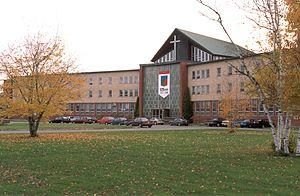
Séminaire de Chicoutimi sur la rue Chabanel, avant la réfection de la façade.
Le Séminaire est une école secondaire privée québécoise de Chicoutimi située à Saguenay, au Saguenay–Lac-Saint-Jean. Elle offre les cinq niveaux du secondaire, une école primaire trilingue qui se nomme: l'École Vision et une autre école primaire nommée L’ÉcoleAction qui est venue s’installer dans l'année scolaire 2018-2019. Par association avec le ministère de l'Éducation, du Loisir et du Sport du Québec, au bout des cinq années d'études, le séminaire est habilité à décerner le diplôme d'études secondaires à ses étudiants. Dans cette école du secteur Saguenay, il y a multiple choix de sports, basket, danse, musique, baseball, équitation, ski, chant, poterie, avocat, docteur, en fait c’est des concentrations.